Krišjānis Kariņš

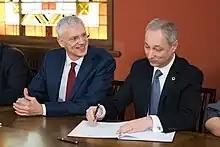
Kariņš and Deputy Prime Minister Jānis Bordāns signing the coalition agreement that would form the Kariņš cabinet in January 2019.

In July 2009, Kariņš became a Member of European Parliament. He was a Member of the Committee on Industry, Research and Energy, substitute in the Committee on Economic and Monetary Affairs and was a substitute in the Special Committee on Tax Rulings and Other Measures Similar in Nature or Effect. In the Parliament he was part of the European People's Party, the largest political grouping the parliament. He was also a member of the Reconciliation of European Histories Group. Kariņš was re-elected at the 2014 European Parliament election.